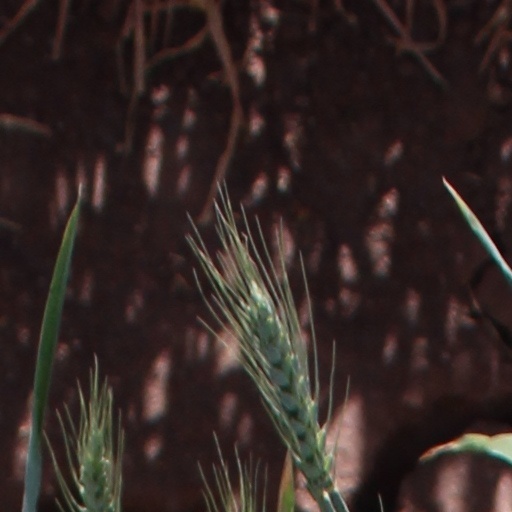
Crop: wheat